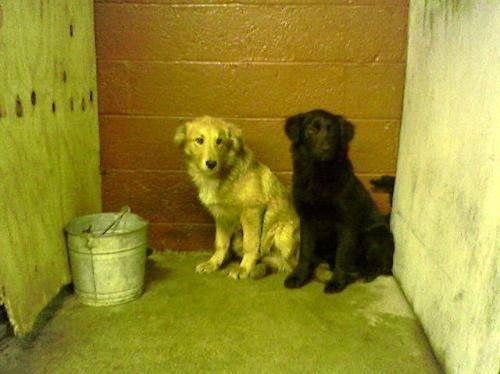
dog